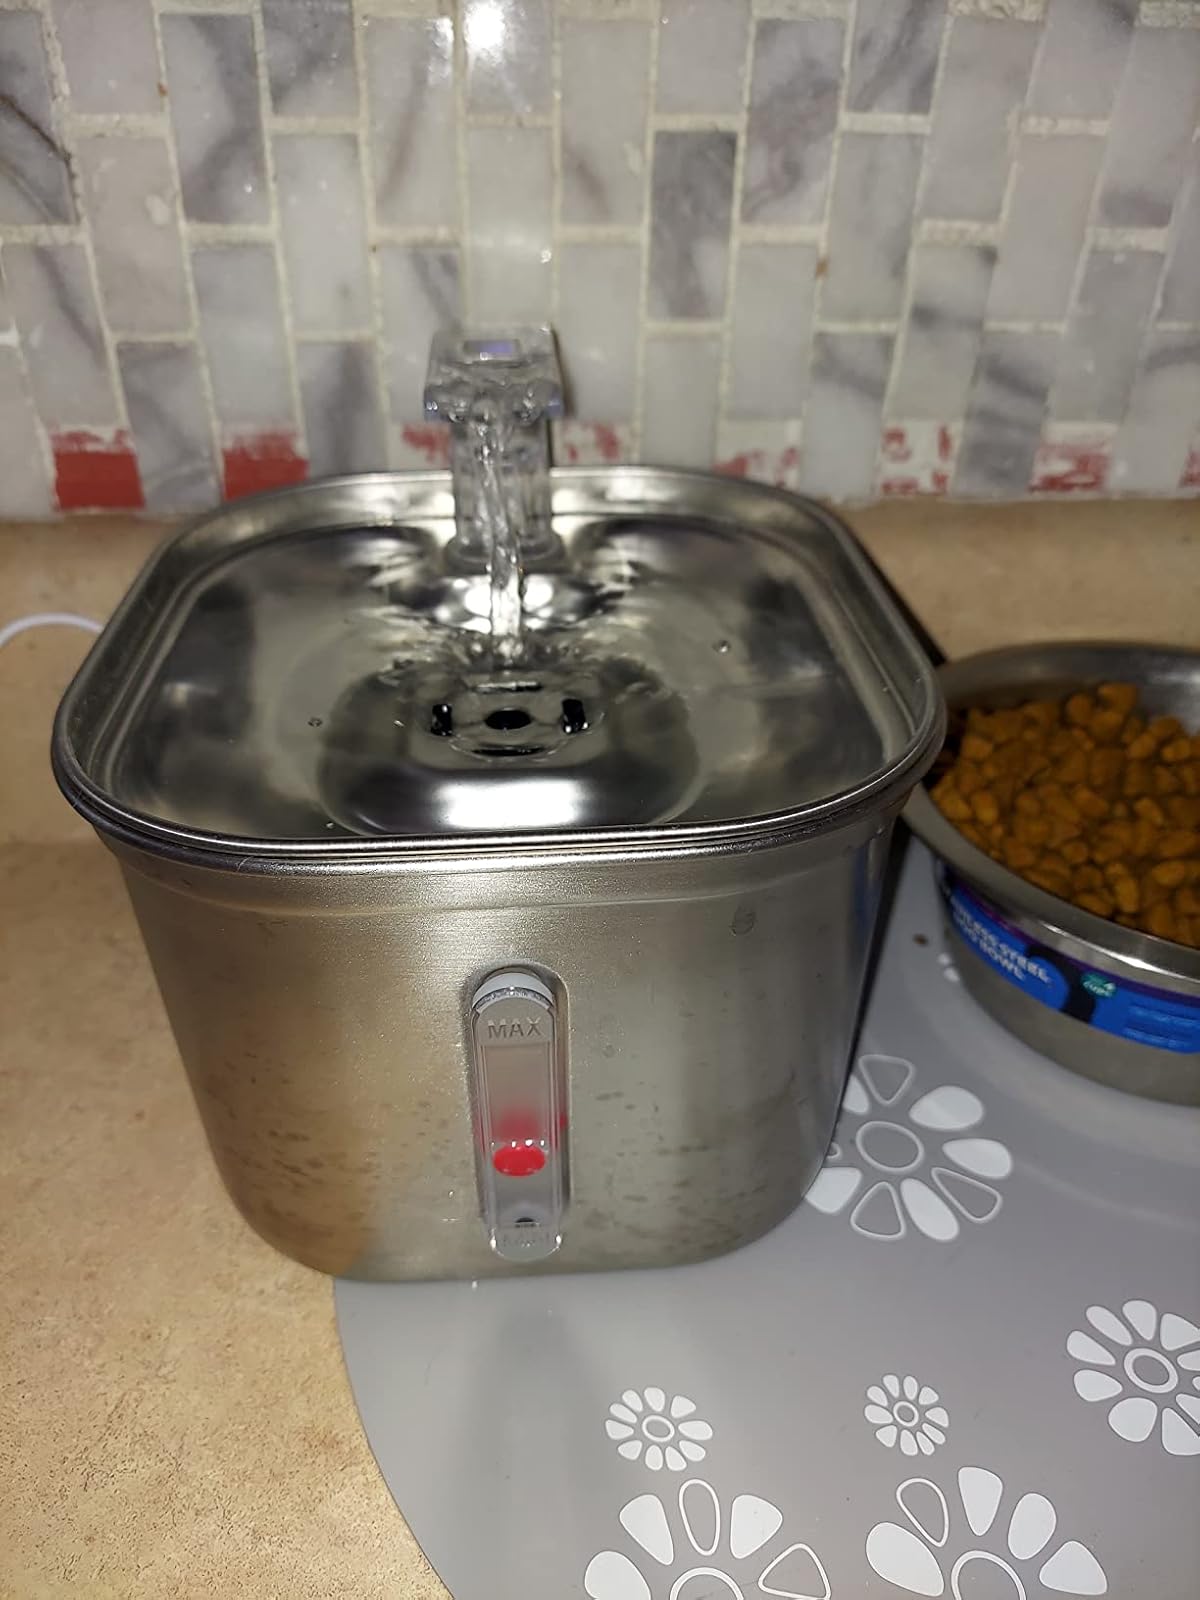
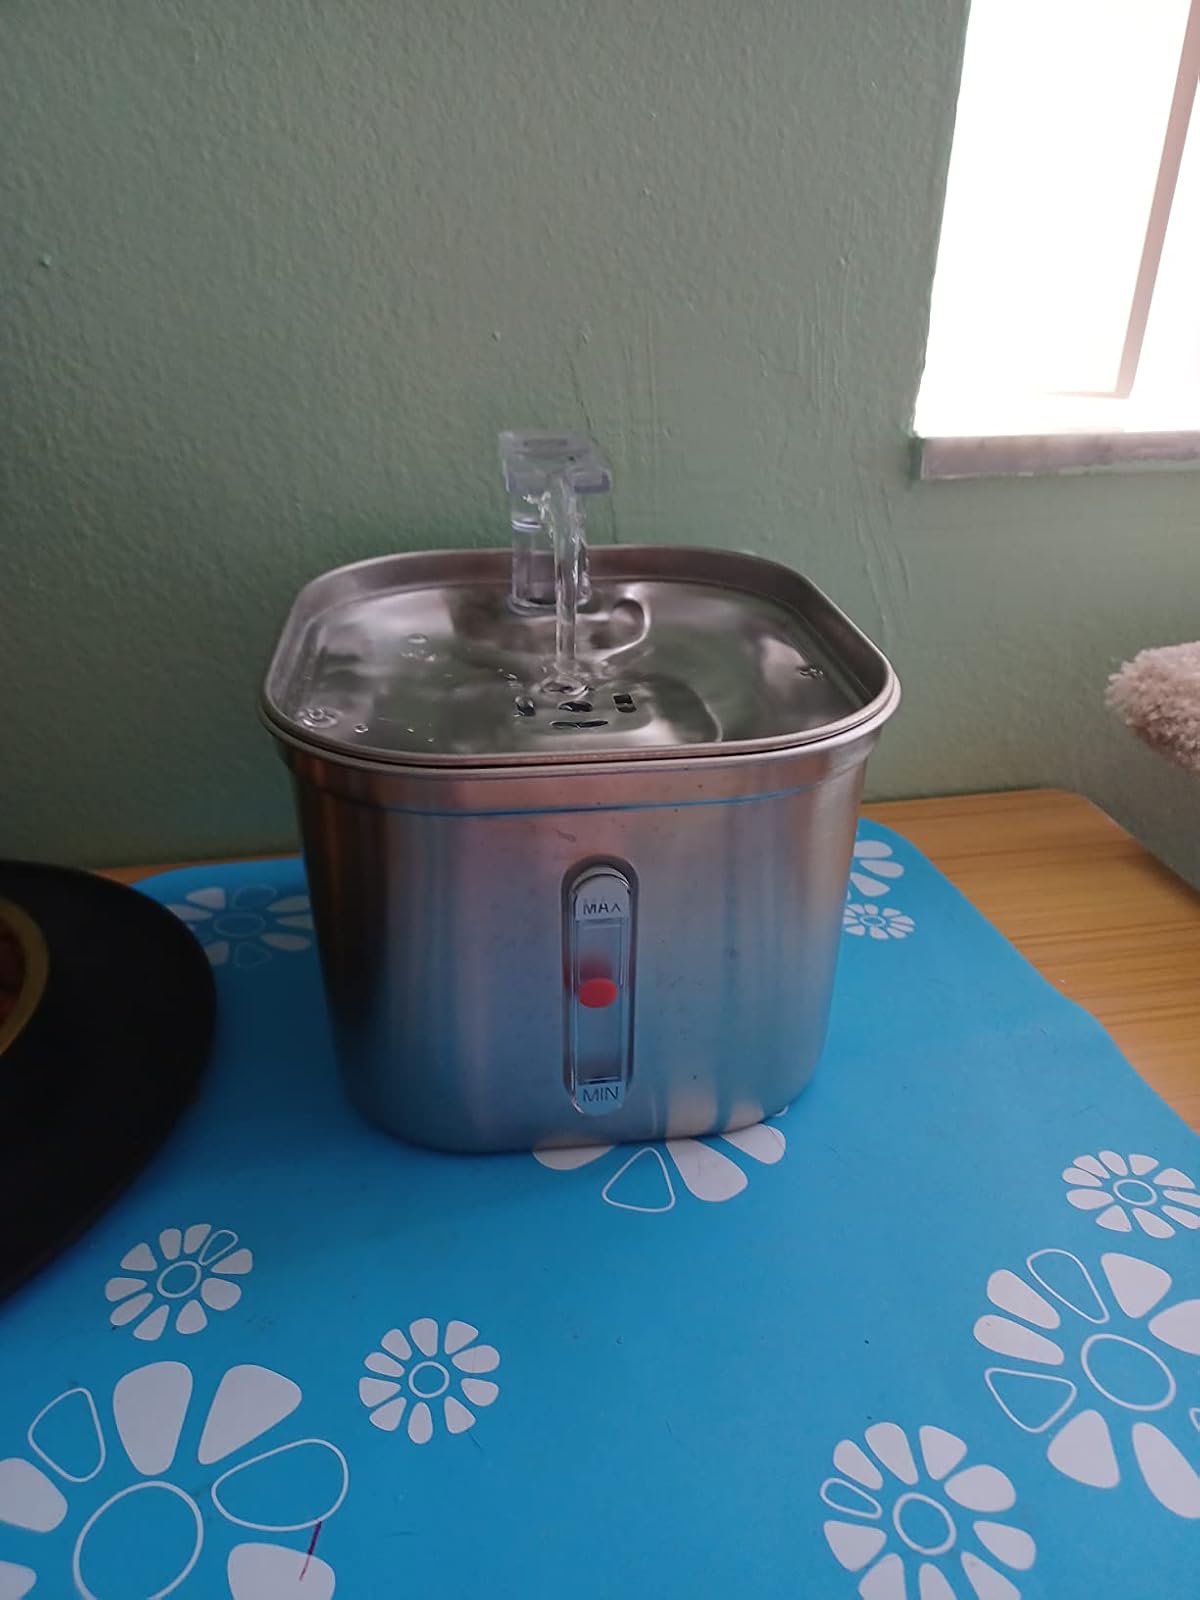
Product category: items_bowl
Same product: yes